Sylvester H. Roper

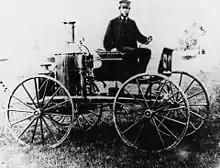
William Wallace Austin driving Roper's second steam carriage, made about 1863.

Sylvester H. Roper's father, Merrick, was a cabinetmaker; he married Sylvester's mother Susan Fairbanks in 1817. Sylvester had an older brother who was a house painter, two younger sisters, and a younger brother who became a machinist at the Singer Sewing Machine Manufactory in Boston, then later a jeweler.